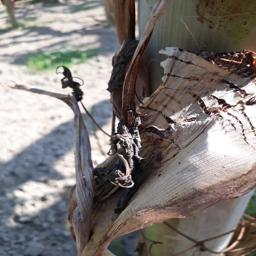
Label: BACTERIAL SOFT ROT